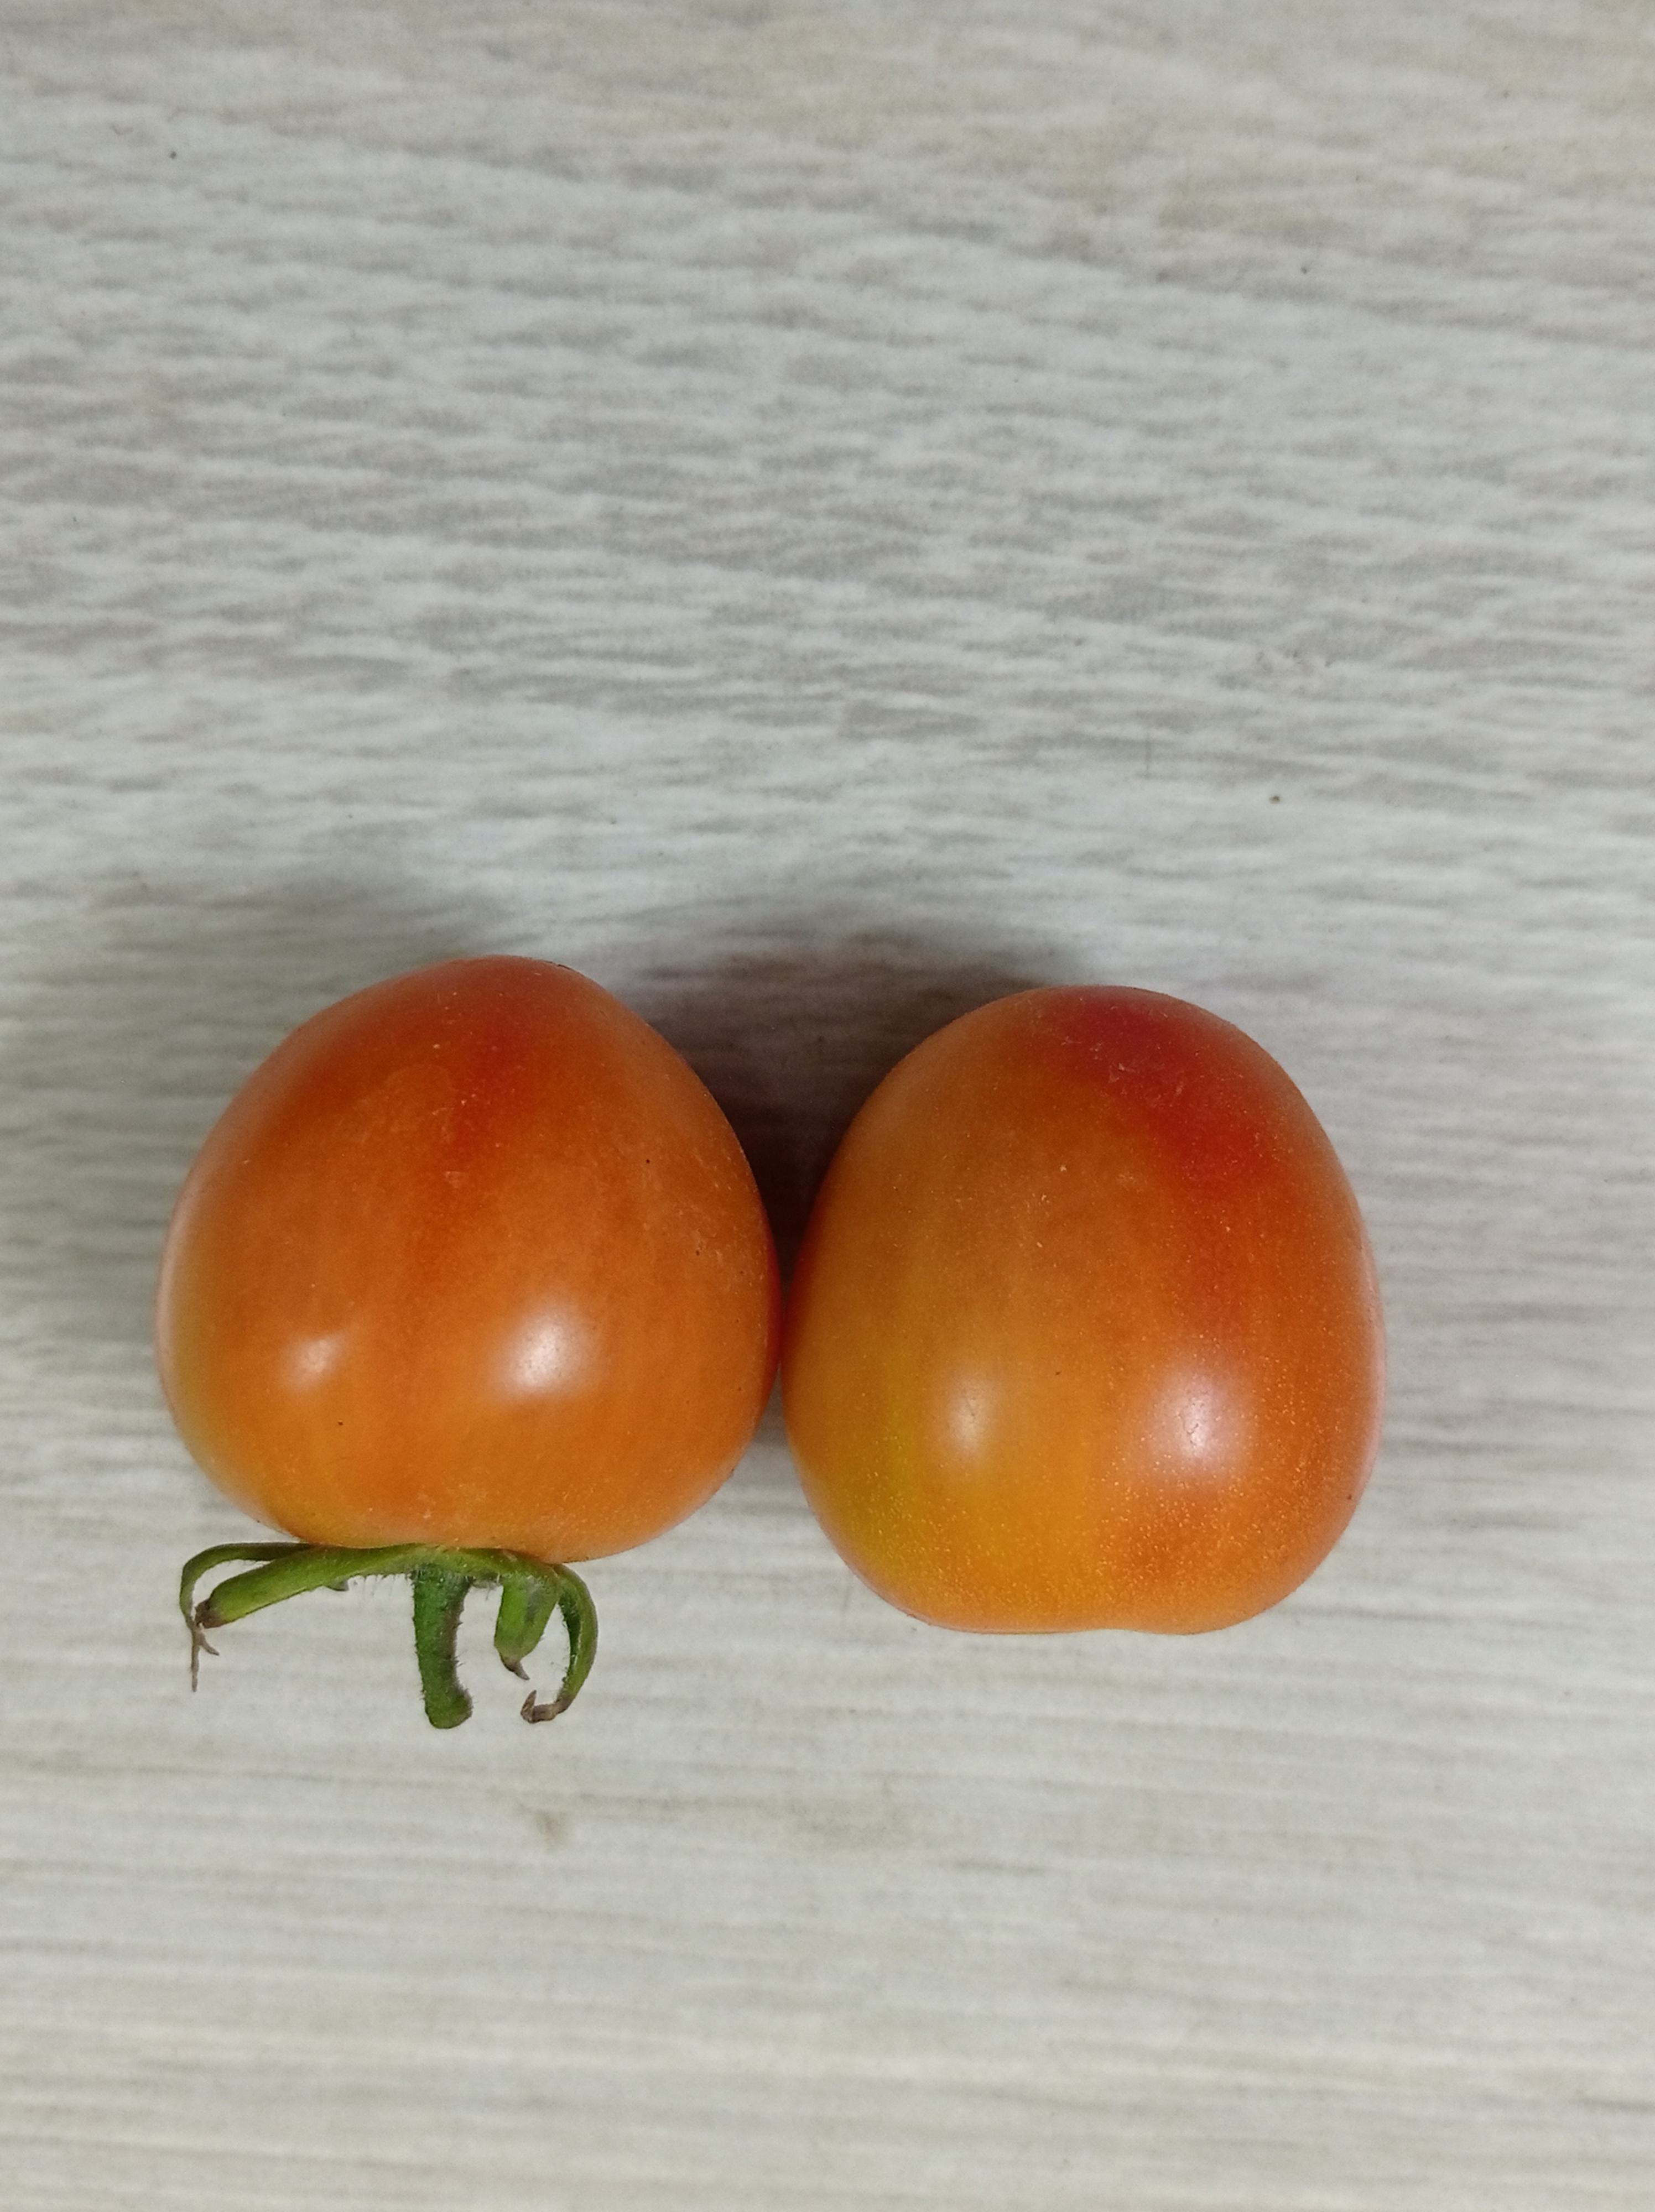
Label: Fresh